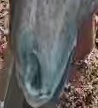
Face region: mouth_nostrils (mouth_chin_nostrils_and_profile)
Pain indicator: not_present